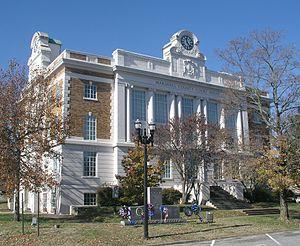
La ville américaine de Lewisburg est le siège du comté de Marshall, dans l’État du Tennessee. En 2009, sa population s’élevait à 11 101 habitants.